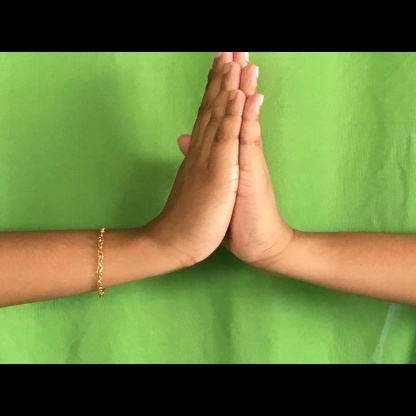
Mudra: Anjali